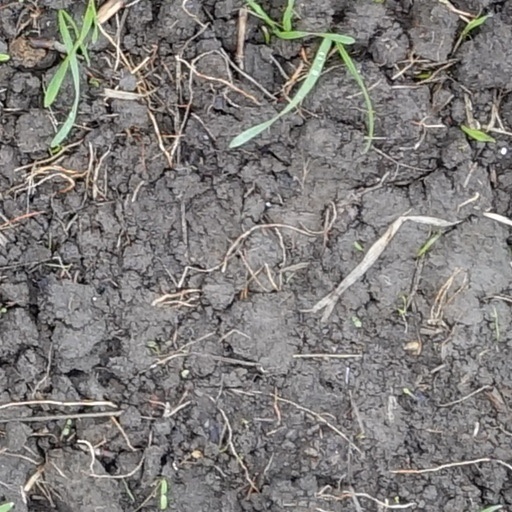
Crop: wheat